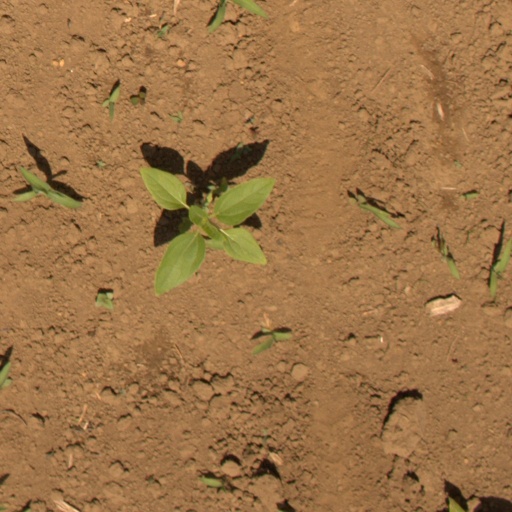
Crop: Jerusalem artichoke